Sukkur Barrage

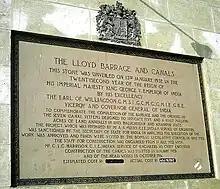
Plaque at the Lloyd Barrage (Sukkur Barrage)

Sukkur Barrage is used to control water flow in the River Indus for the purposes of irrigation and flood control. This barrage enables water to flow through what was originally a network of seven canals long, feeding the largest irrigation system in the world, with more than 7.63 million acres of irrigated land which forms about 25% of total canal irrigated area of the country. The retaining wall of the barrage has 66 spans (outfall gates), each wide and weighing 50 tons.